Narrative exposure therapy

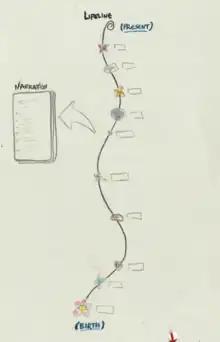
Key elements of NET: the lifeline and narration

NET is conducted around the use of the lifeline, which serves as a reference point for both the therapist and the patient during the therapy.